Hannah Mary Rathbone

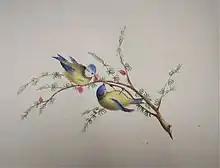
Illustration from "The Poetry of Birds" (1832) by Hannah Mary Rathbone

Mrs. Rathbone's health was delicate. She applied her early training in drawing and painting to minute work, including illuminating on vellum from old manuscript designs. She contributed twenty illustrations of small birds to "The Poetry of Birds" published in Liverpool in 1832. She also published a selection of pen-and-ink drawings from Pinelli's etchings of Italian peasantry. Later in life she took to landscape in water-colours. In 1840 she made her first modest literary venture by publishing a collection of pieces in verse entitled "Childhood," some of which were from her own hand; and in 1841 there followed "Selections from the Poets".